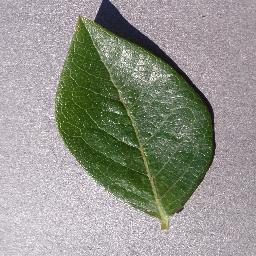
Label: Blueberry___healthy